Pope Gregory XIII

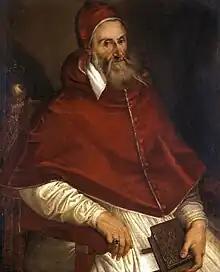
Portrait by Bartolomeo Passarotti

Pope Gregory XIII (born Ugo Boncompagni; 7 January 1502 – 10 April 1585) was head of the Catholic Church and ruler of the Papal States from 13 May 1572 to his death in April 1585. He is best known for commissioning and being the namesake for the Gregorian calendar, which remains the internationally accepted civil calendar to this day.